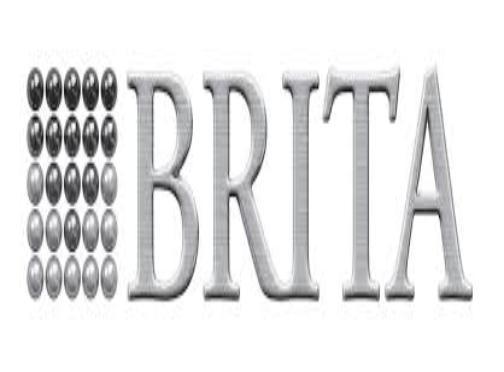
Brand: brita
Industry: Necessities